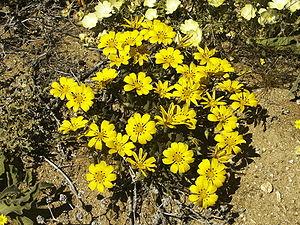
( Gazania lichtensteinii Less.), Namaqualand, Goegap Réserve naturelle, Cap-du-Nord, d'Afrique du Sud Galego: ( Gazania lichtensteinii Less.), Namaqualand, Goegap N.R., Sudáfrica Magyar: ( Gazania lichtensteinii Less.), Namaqualand, Goegap N.R., Dél-afrikai Köztársaság Italiano: ( Gazania lichtensteinii Less.), Namaqualand, Goegap Aree naturali protette, Capo Settentrionale/Northern Cape, Sudafrica 日本語: ガザニア, 南アフリカ共和国 Lëtzebuergesch: ( Gazania lichtensteinii Less.), Namaqualand, Goegap Naturschutzgebitt, Nordkaap, Südafrika Lietuvių: ( Gazania lichtensteinii Less.), Namaqualand, Goegap N.R., Šiaurės Kapas, Pietų Afrikos Respublikos